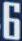
Number: 6